Albania–China relations

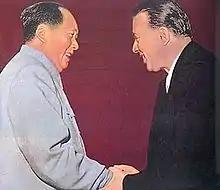
When the Eighth National Congress of the Chinese Communist Party was held in 1956, Mao Zedong met with Enver Hoxha.

The two countries established diplomatic relations on November 23, 1949. In 1954, they exchanged ambassadors. Starting that year, the People's Republic of China provided economic assistance to Albania. High level visits began in late 1956 with a visit to Albania by a Chinese delegation led by Peng Zhen.